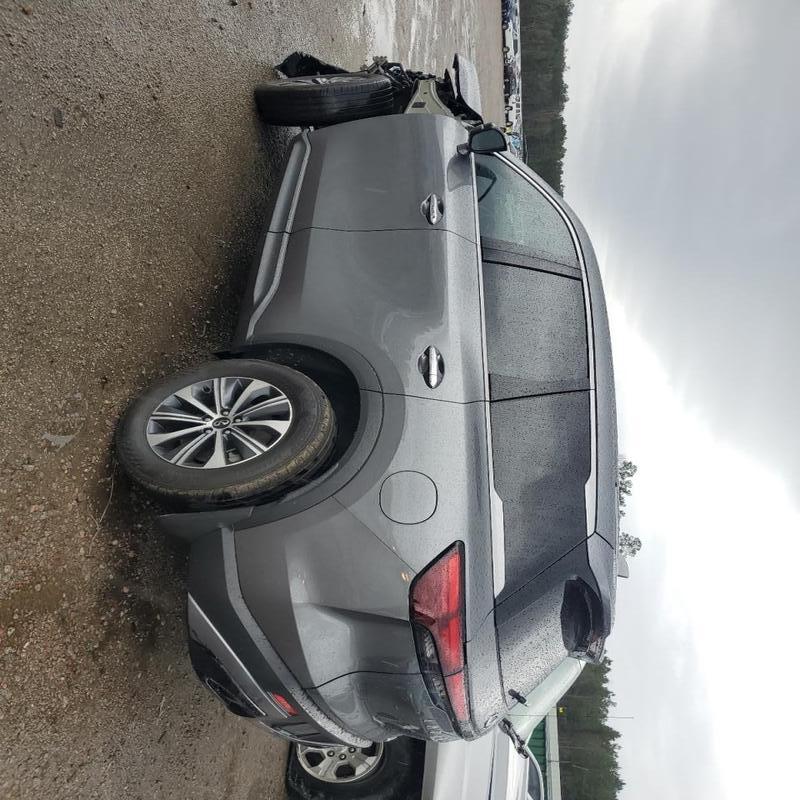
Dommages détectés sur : aile avant gauche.
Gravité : majeur